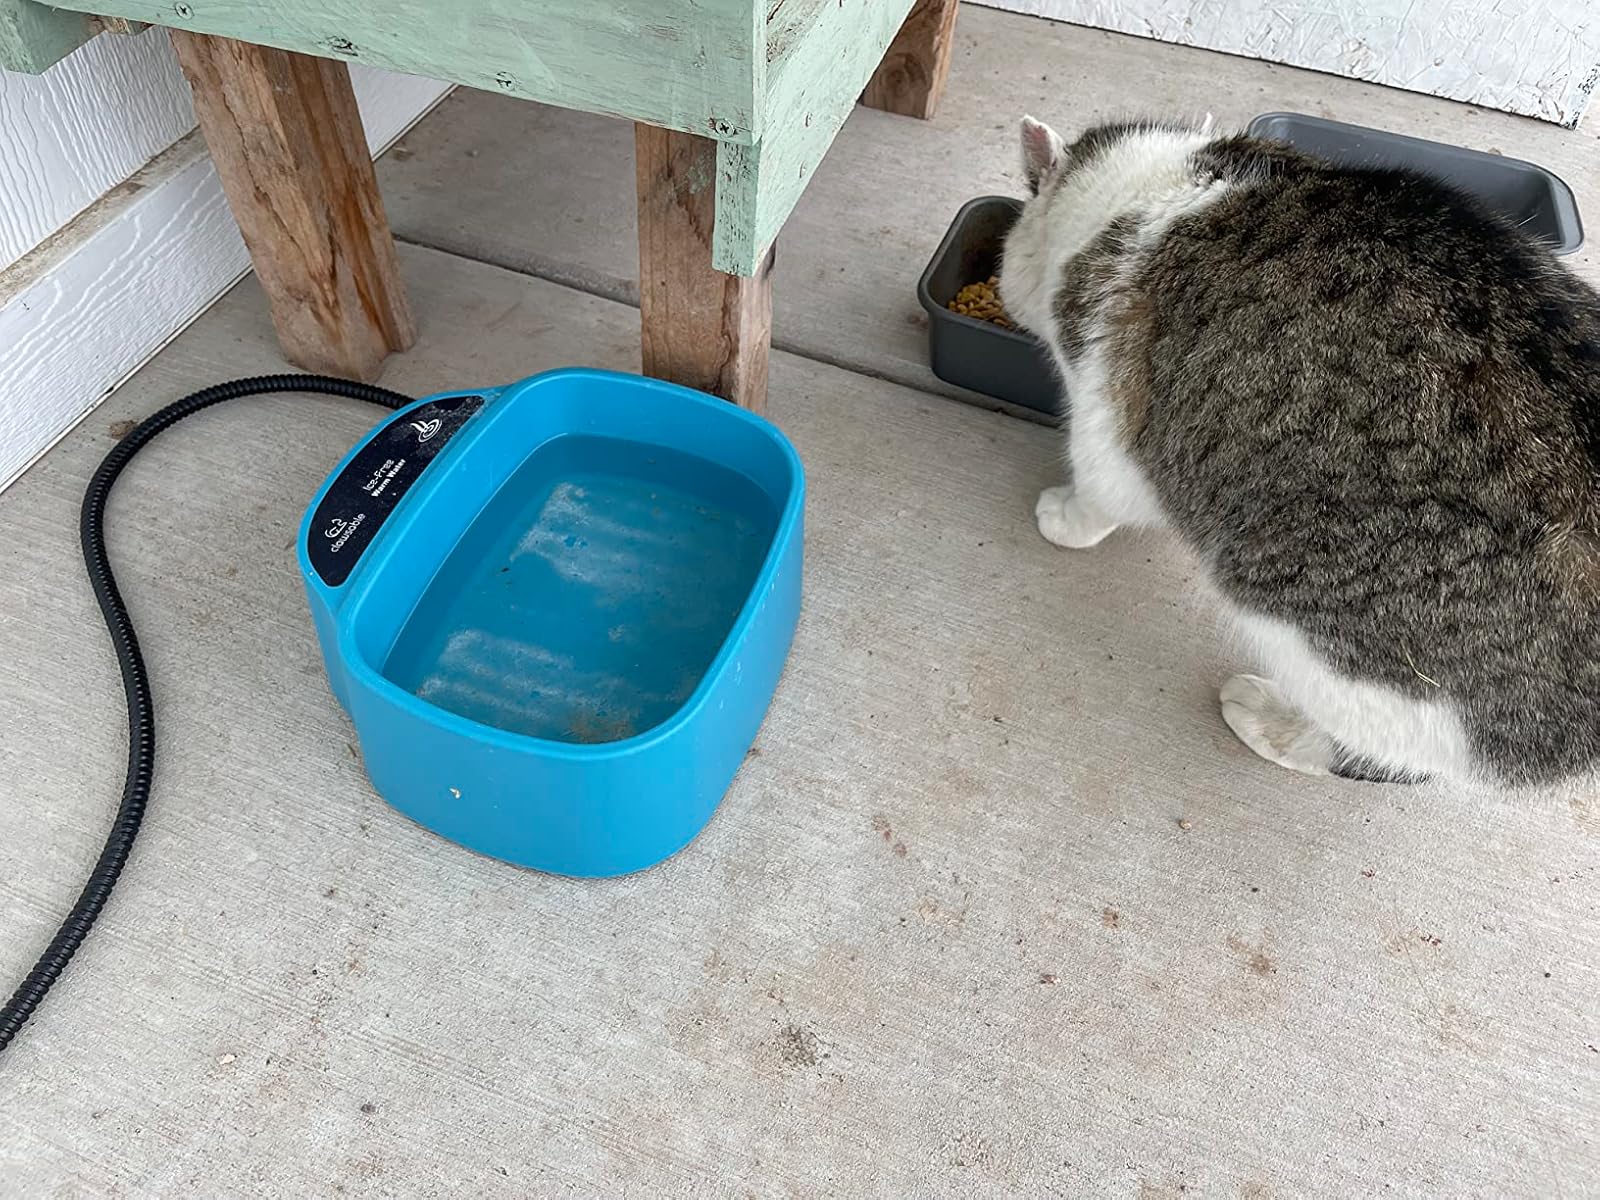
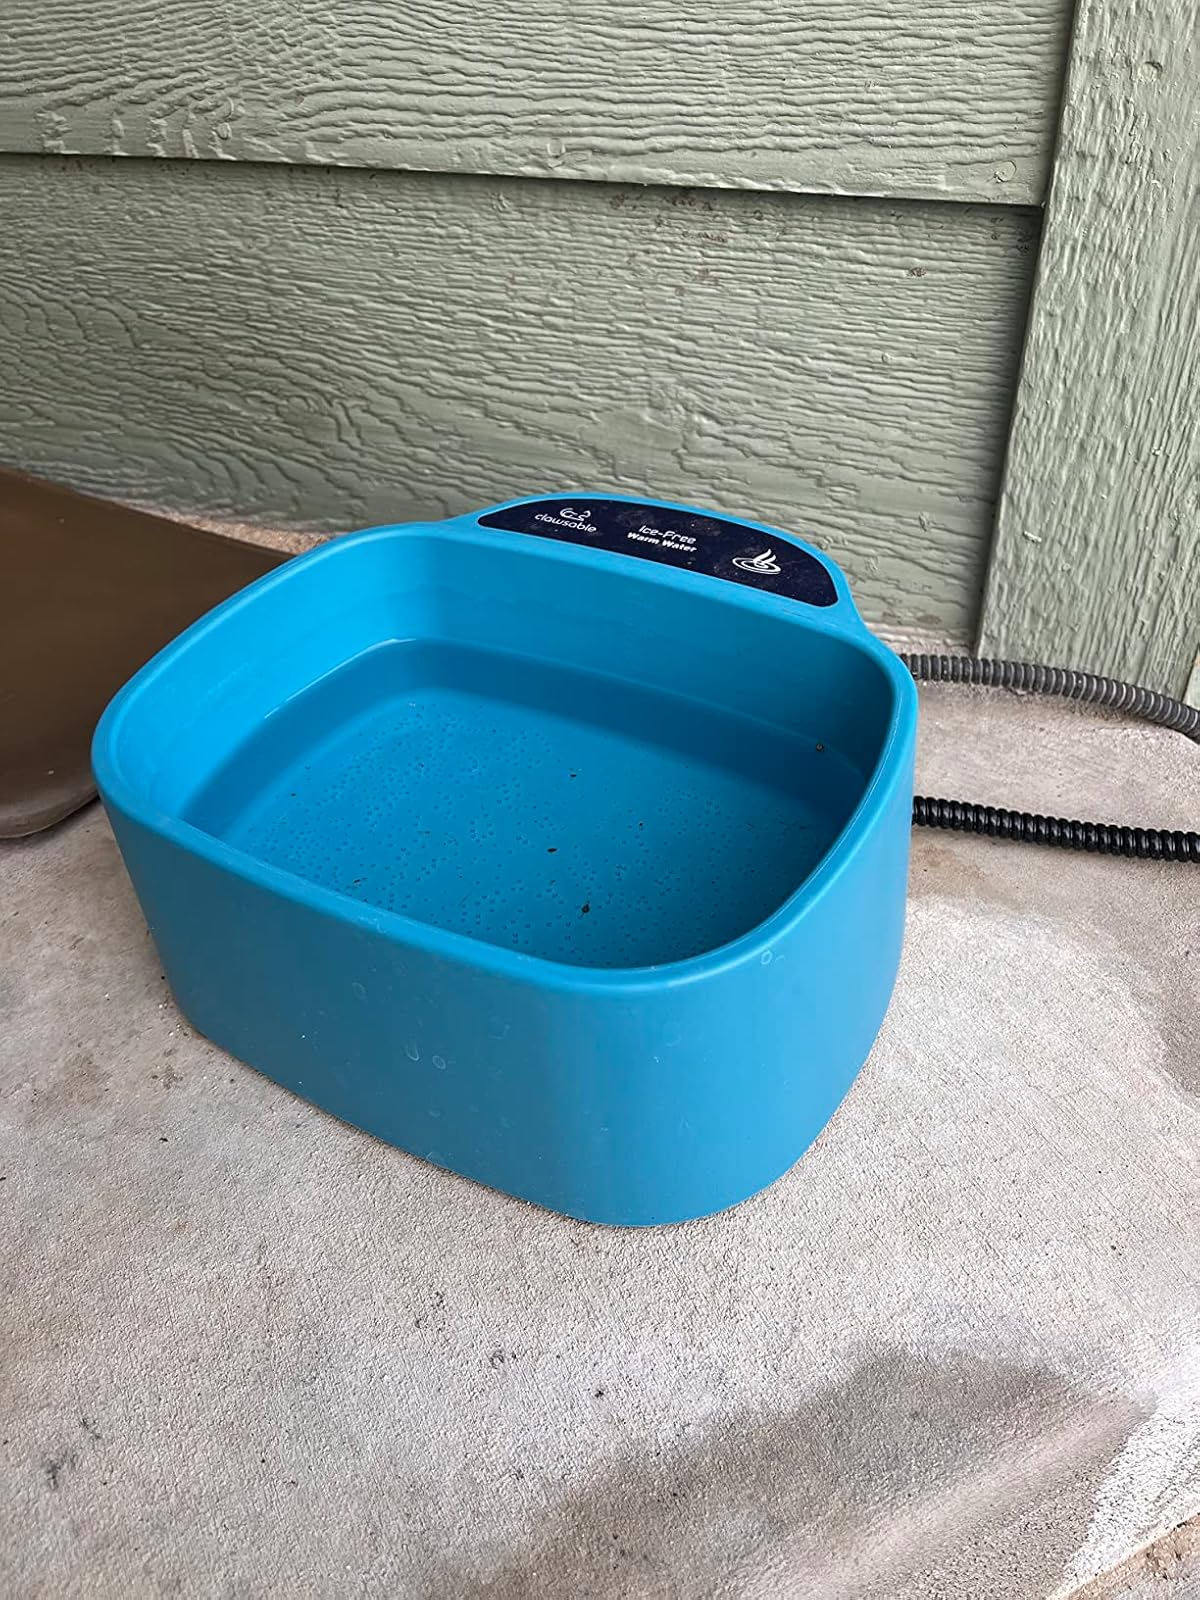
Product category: items_bowl
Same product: yes